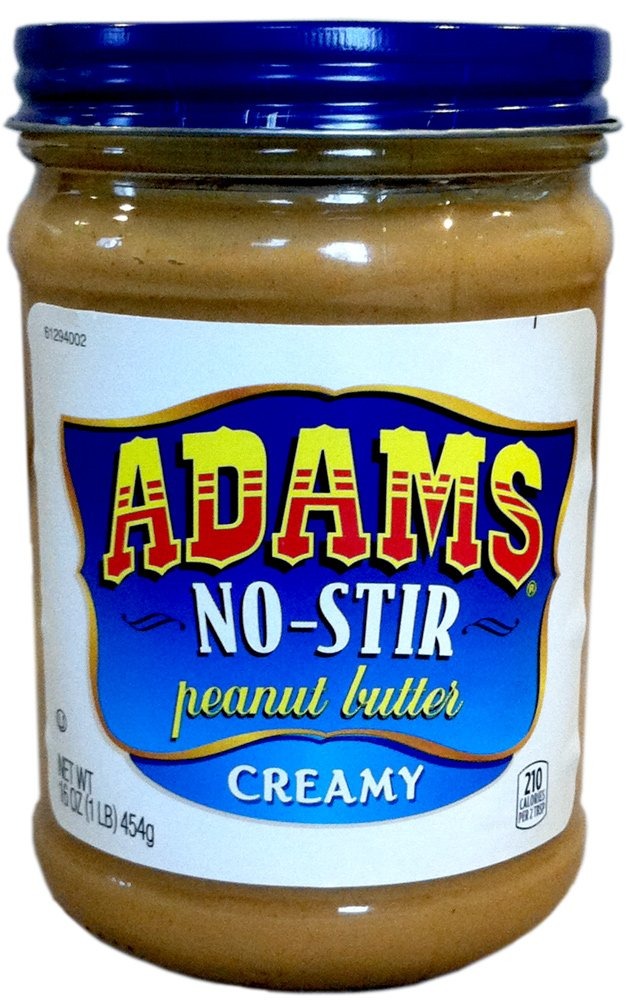
Item Name: Adams NO-STIR Natural CREAMY PEANUT BUTTER 16oz (6 Pack)
Value: 96.0
Unit: Fl Oz

Price: 5.99